Aromanians

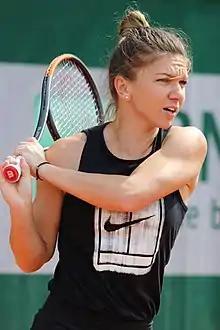
Simona Halep

The exact presence of the Aromanian community in Albania is unknown. They are mostly concentrated in parts of southern and western Albania. 8,266 people declared themselves to be Aromanians in the 2011 census. On the quality of the specific data the Advisory Committee on the Framework Convention for the Protection of National Minorities stated that "the results of the census should be viewed with the utmost caution and calls on the authorities not to rely exclusively on the data on nationality collected during the census in determining its policy on the protection of national minorities.". According to Tom Winnifrith in 1995, that there were about 200,000 individuals who were of Aromanian descent in Albania, regardless of proficiency in Aromanian, or spoke Aromanian without necessarily considering themselves to have a separate identity. According to Frank Kressing and Karl Kaser in 2002, there were between 30,000 and 50,000 Aromanians in Albania. Tanner (2004) pointed out Albania as the only country where Aromanians make a relatively significant percentage of population, around 2%.